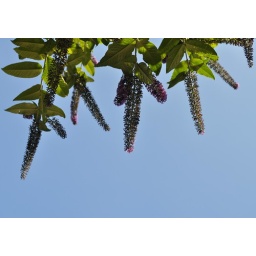
Not sure what plant this is, but it was pretty against the blue sky. Gareth thinks it may be lilac.